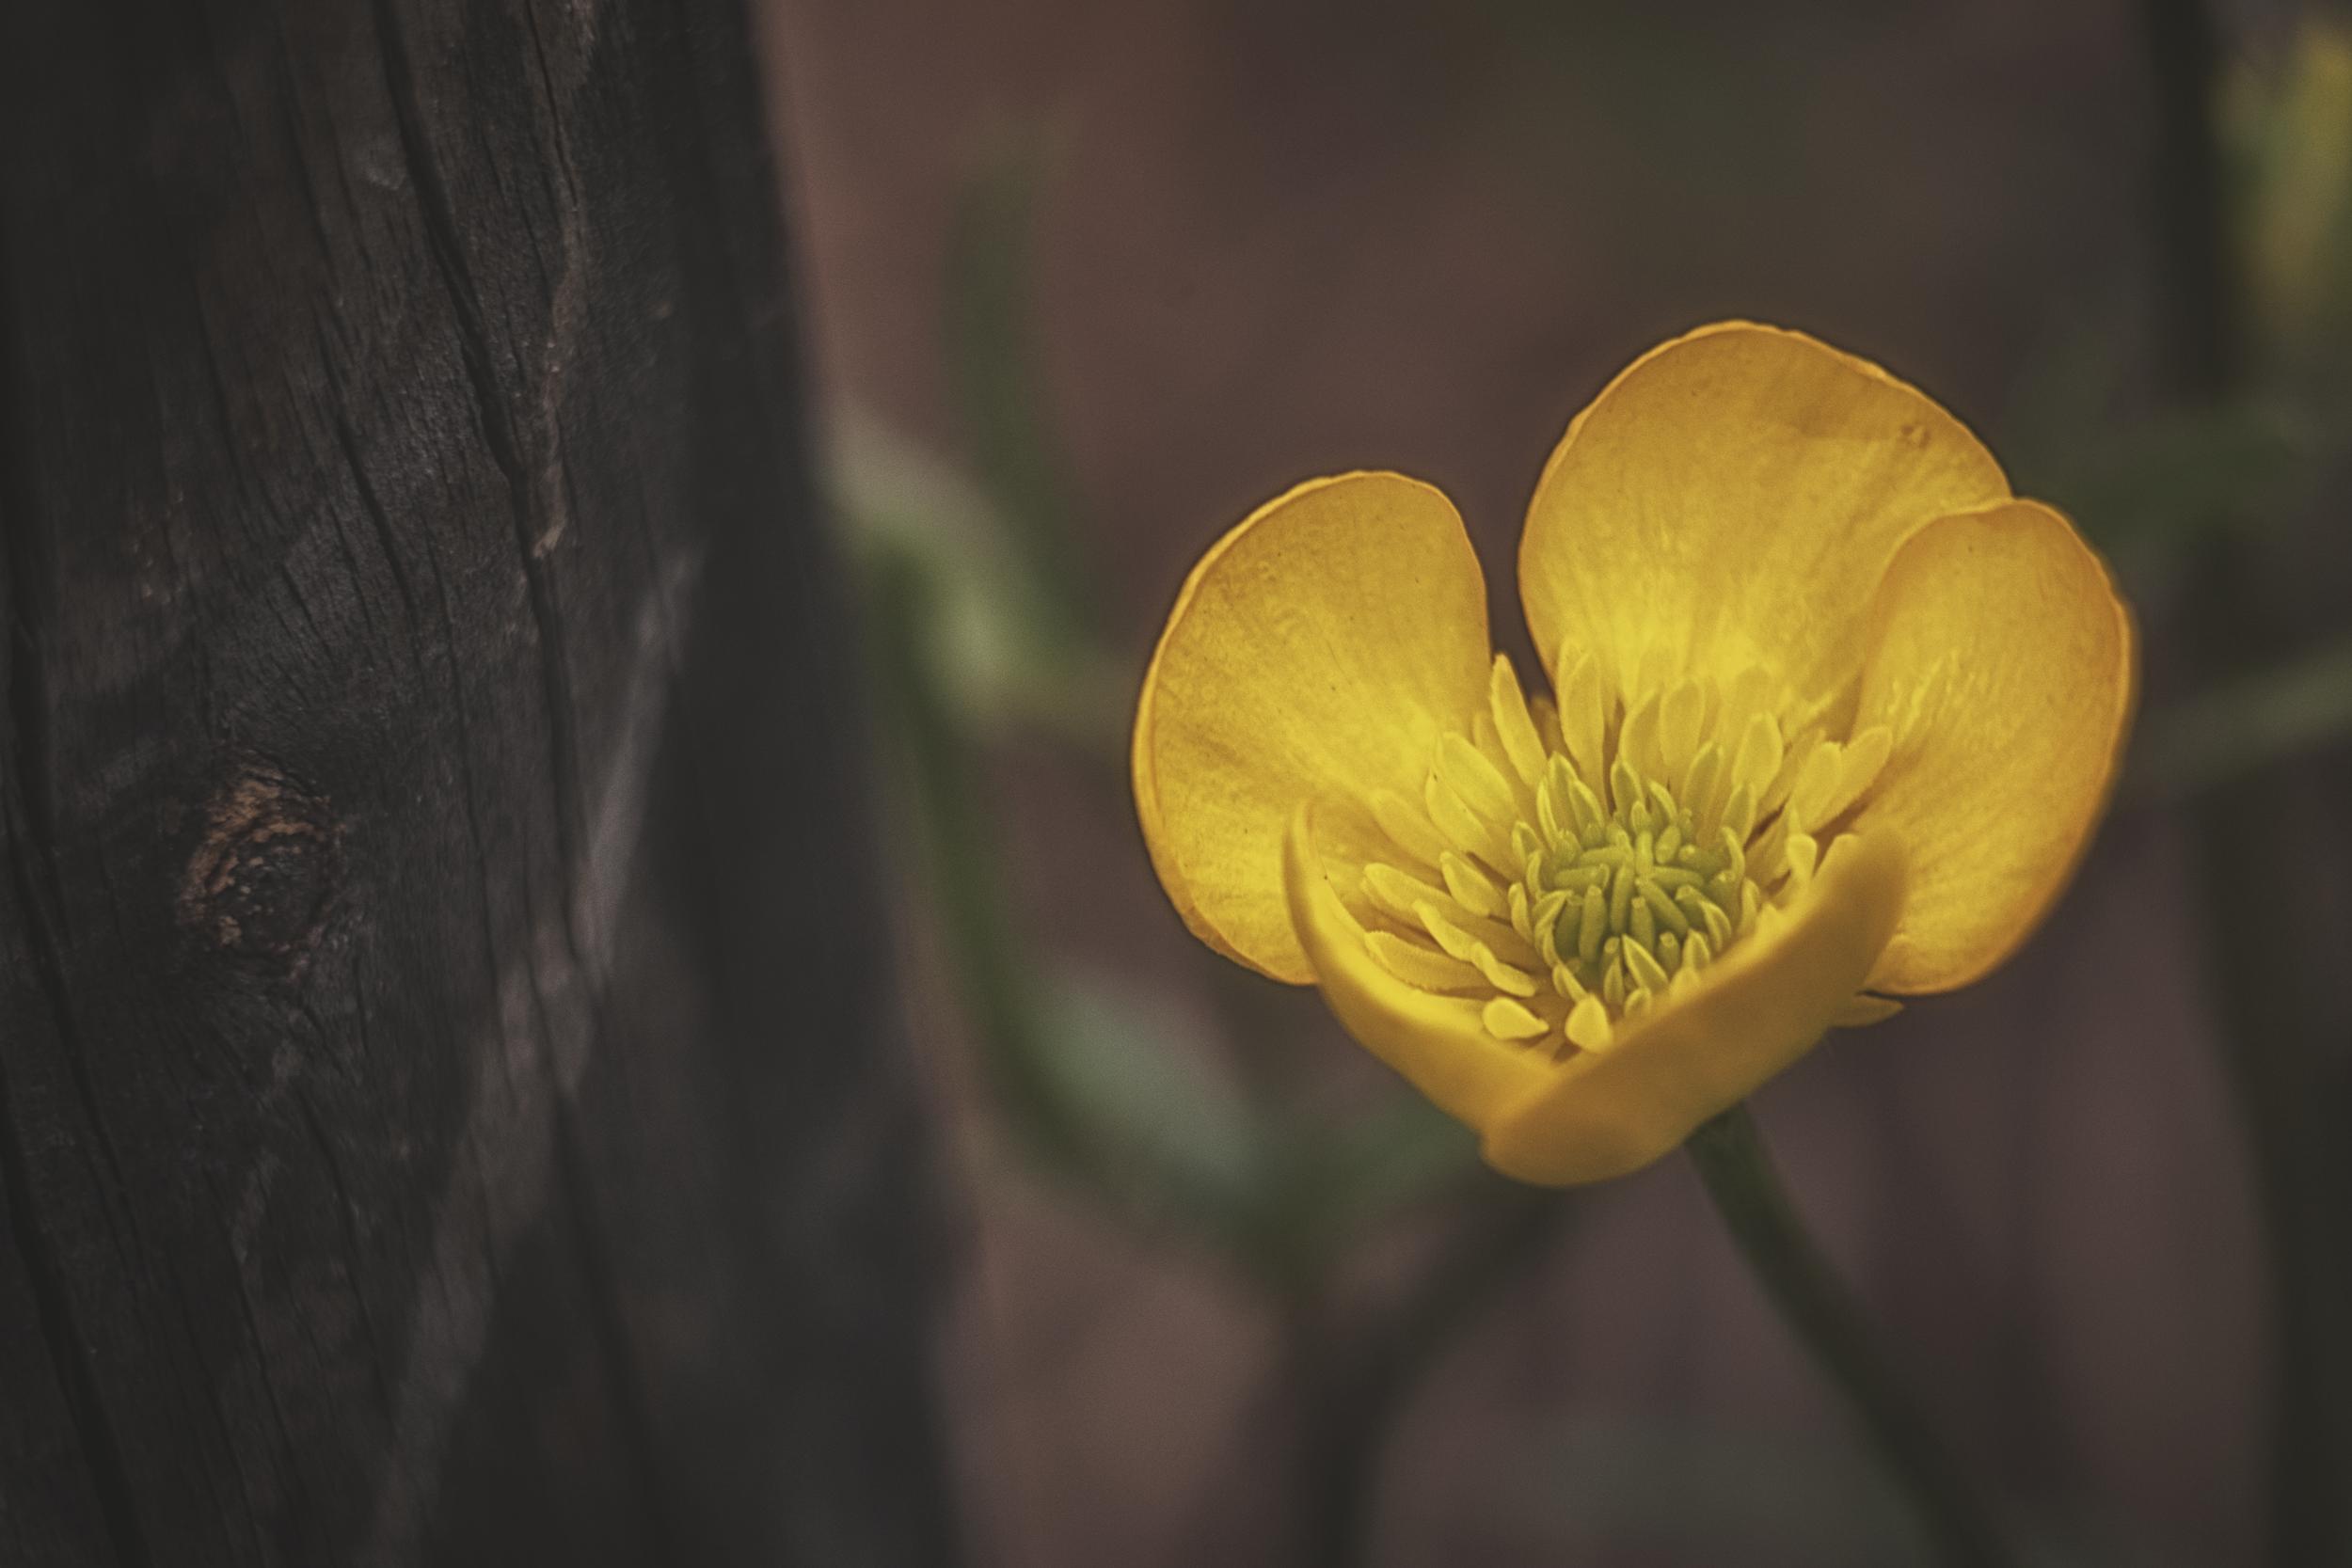
nature, blossom, light, plant, photography, sunlight, leaf, flower, petal, bloom, europe, color, macro, peace, serene, botany, nikon, yellow, closeup, flora, wildflower, close up, happiness, fleur, jaune, passion, soft, nikkor, d750, quiet, douceur, parfum, bientre, curuyann, nikond750, plaisir, softness, scent, perfume, treasure, pleasure, boutondor, macro photography, flowering plant, plant stem, land plant